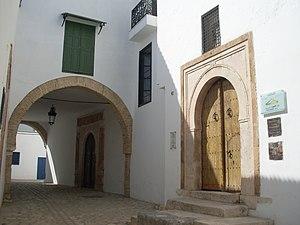
Medina de Tunis, Dar Lasram
L'Association de sauvegarde de la médina de Tunis est une association fondée en 1967 pour préserver la médina de Tunis.
Le Dar Lasram est un palais de la médina de Tunis. Il est situé au numéro 24 de la rue du Tribunal.